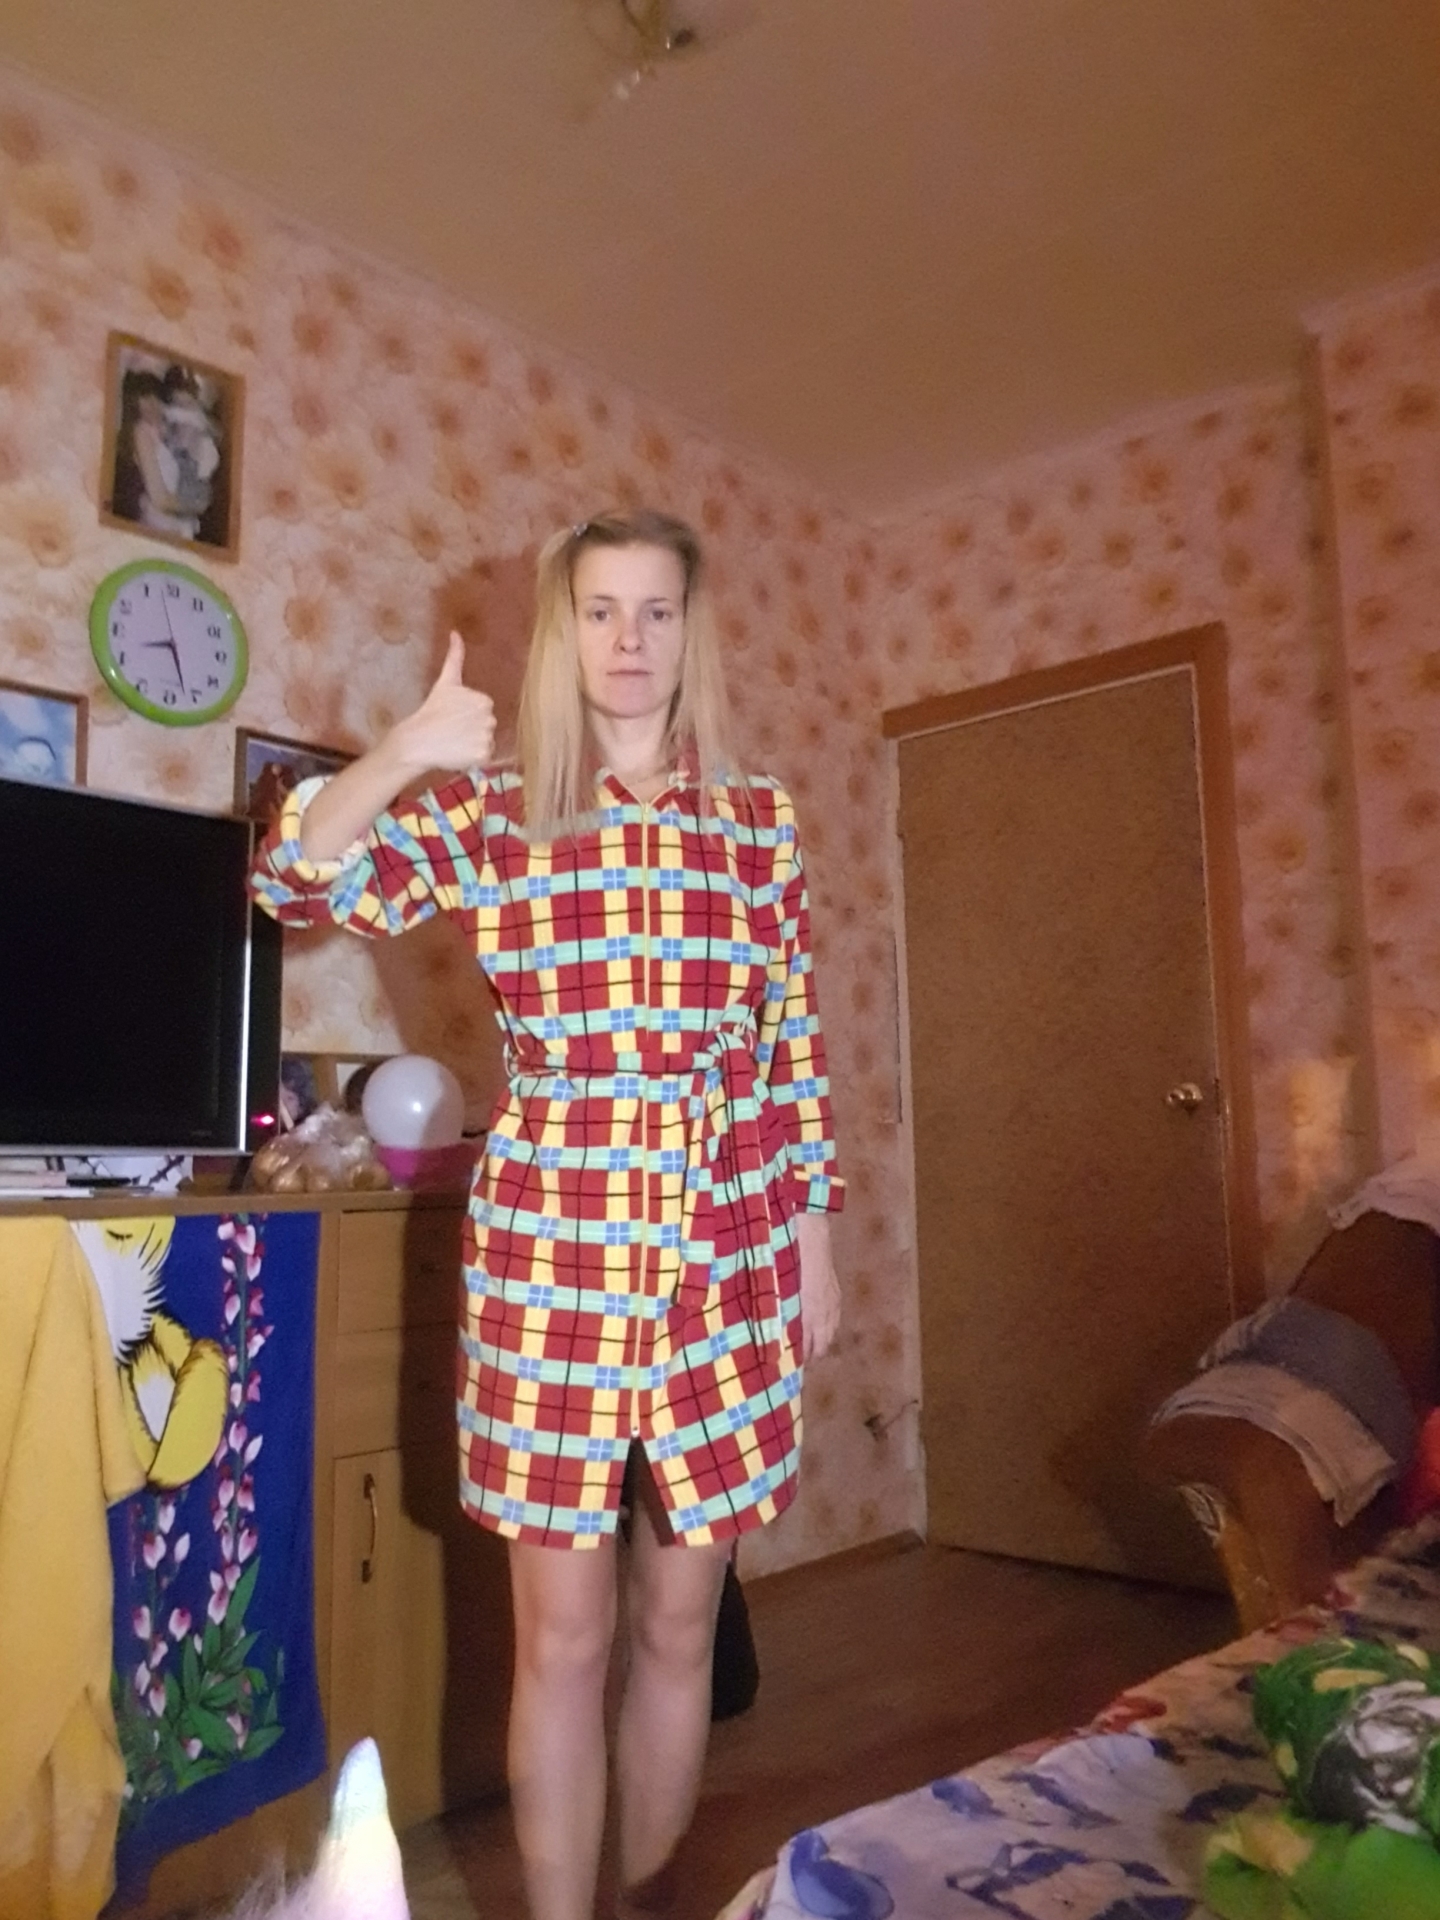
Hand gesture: like